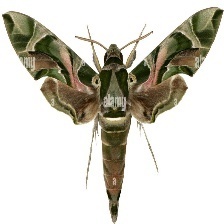
Species: OLEANDER HAWK MOTH